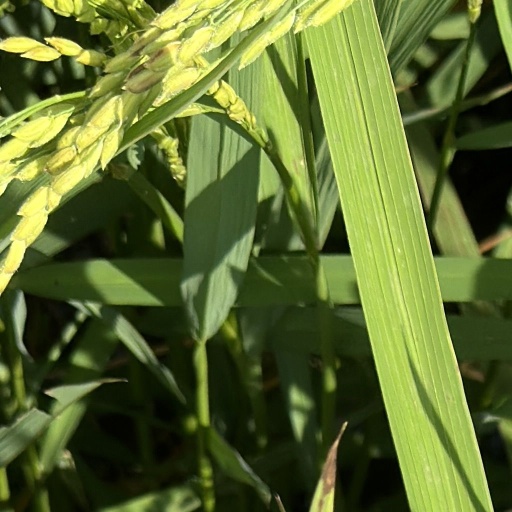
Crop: rice